Boris Godunov (opera)

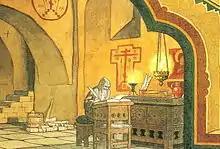
Ivan Bilibin's design for the Cell Scene (1900s)

"Scene 1: The Courtyard of the Novodevichiy Monastery near Moscow (1598)"